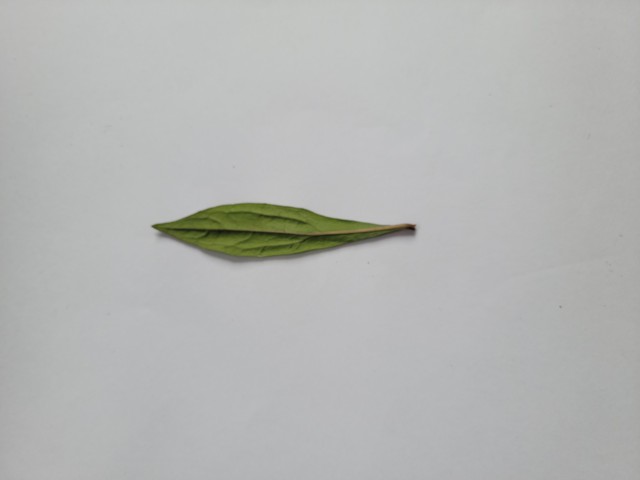
Plant: ayapan